San Diego Stadium

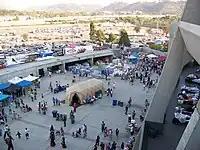
The stadium being used as an evacuation center during California wildfires of October 2007.

Many concerts were also held inside the stadium over the years, by artists of many different genres.